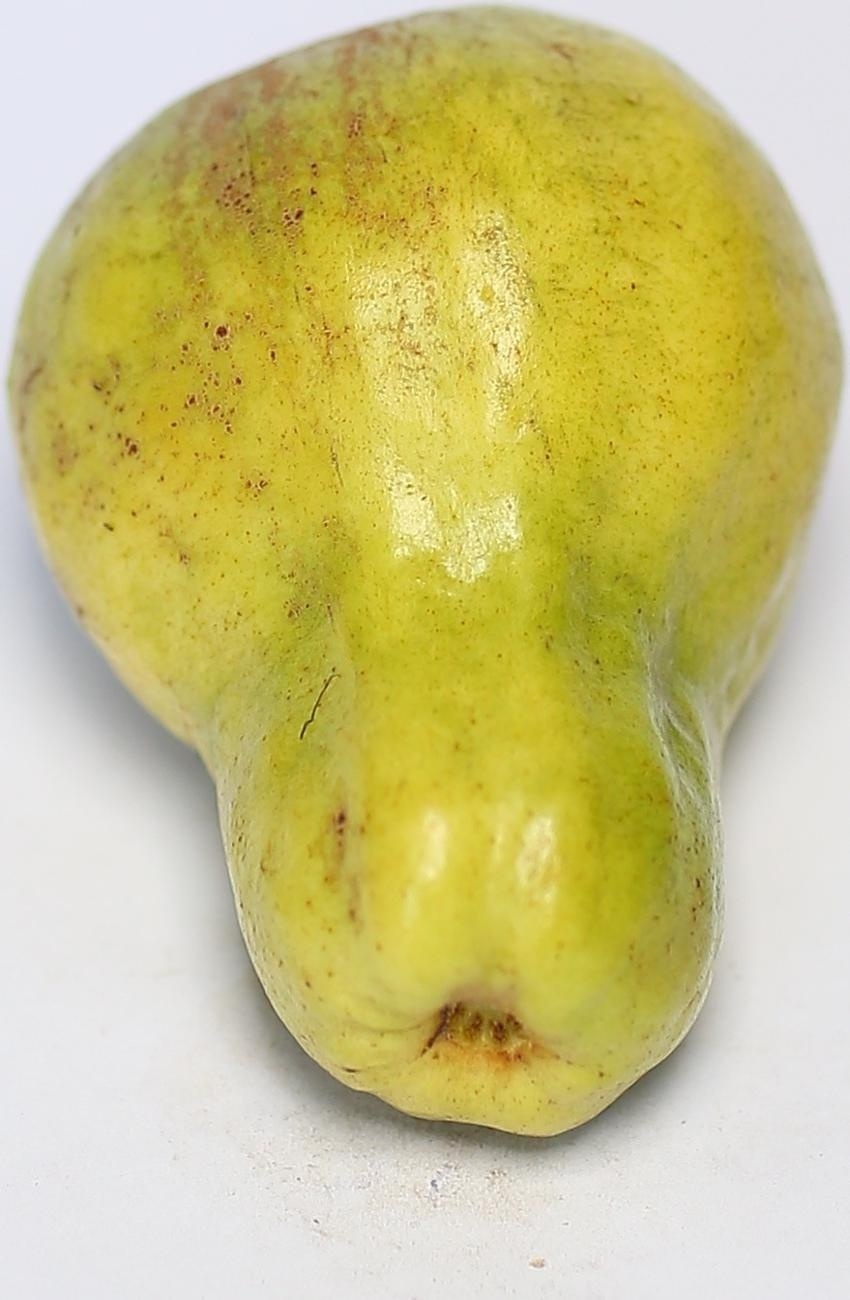
Maturity: mature-green
Variety: local-sindhi